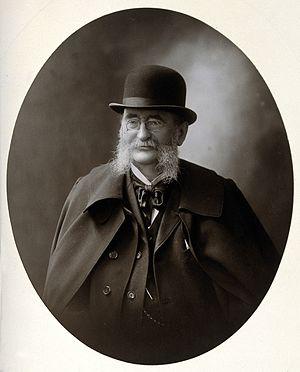
Louis Hubert Farabeuf, né le 6 mai 1841 à Bannost et mort le 13 août 1910 à Beton-Bazoches, est un chirurgien français à qui l'on attribue l'introduction de l'hygiène dans l'enseignement médical français. Sa statue s'élève dans la cour centrale de l'École nationale de médecine de Paris, dont le Grand Amphithéâtre porte également son nom.